Martin Taupau

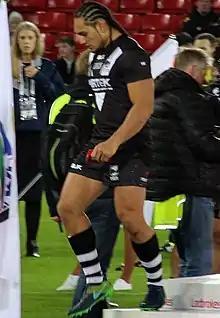
Marty Taupau playing for the Kiwis in 2016

Under new coach Jason Taylor, Taupau began the season playing as the team's starting lock.